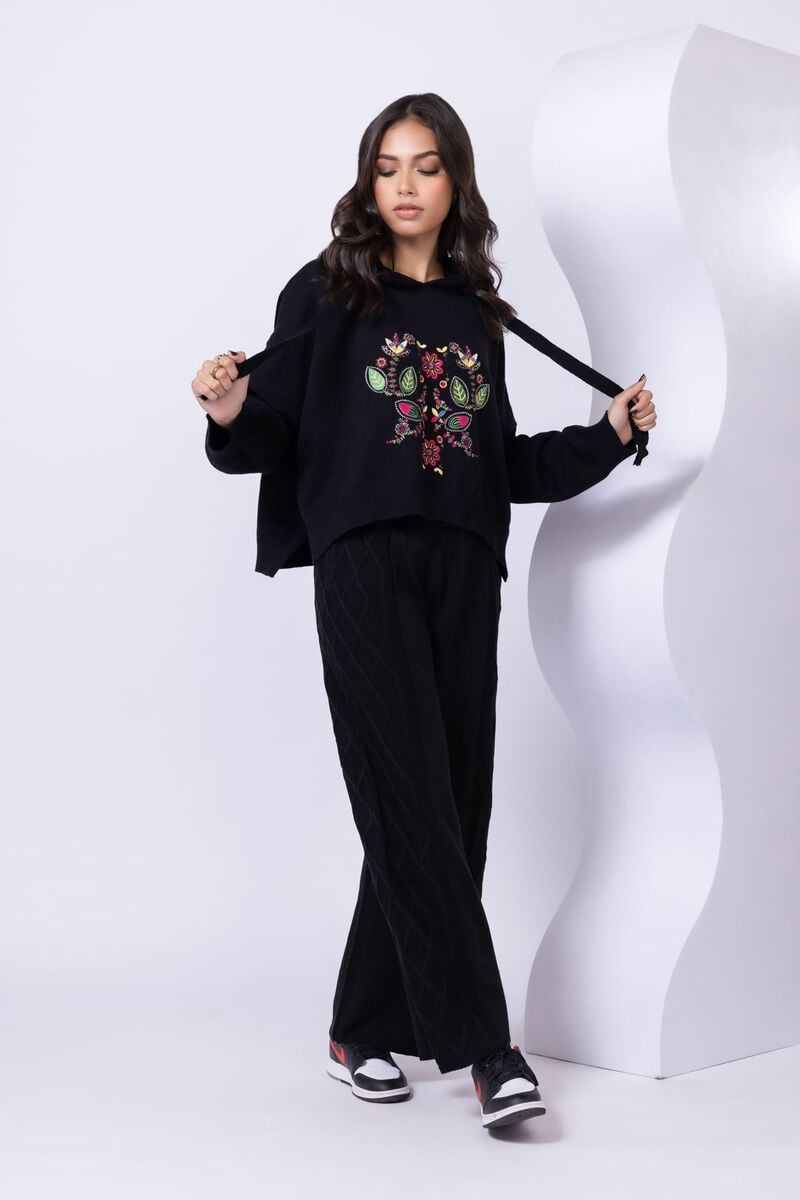
black embroidered crop sweatshirt